Penny (Australian coin)

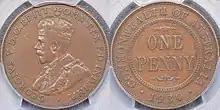
A genuine 1930 penny.

The 1930 penny is one of the rarest Australian coins, due to a very small number being minted, and holds the record as the most valuable copper penny in the world.